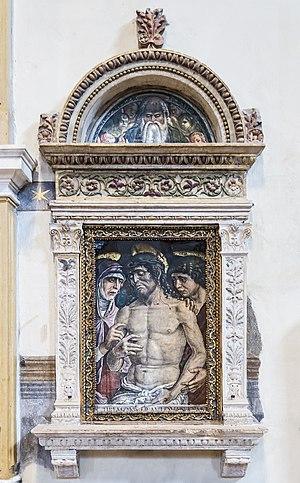
Jacopo da Montagnana ou Jacopo di Paride Parisati da Montagnara est un peintre italien de l'école vénitienne.